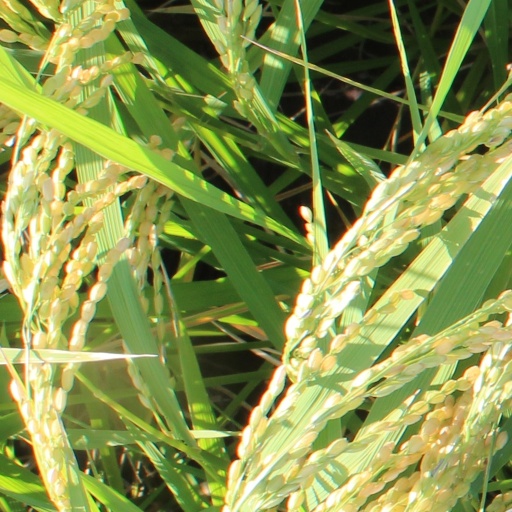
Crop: rice